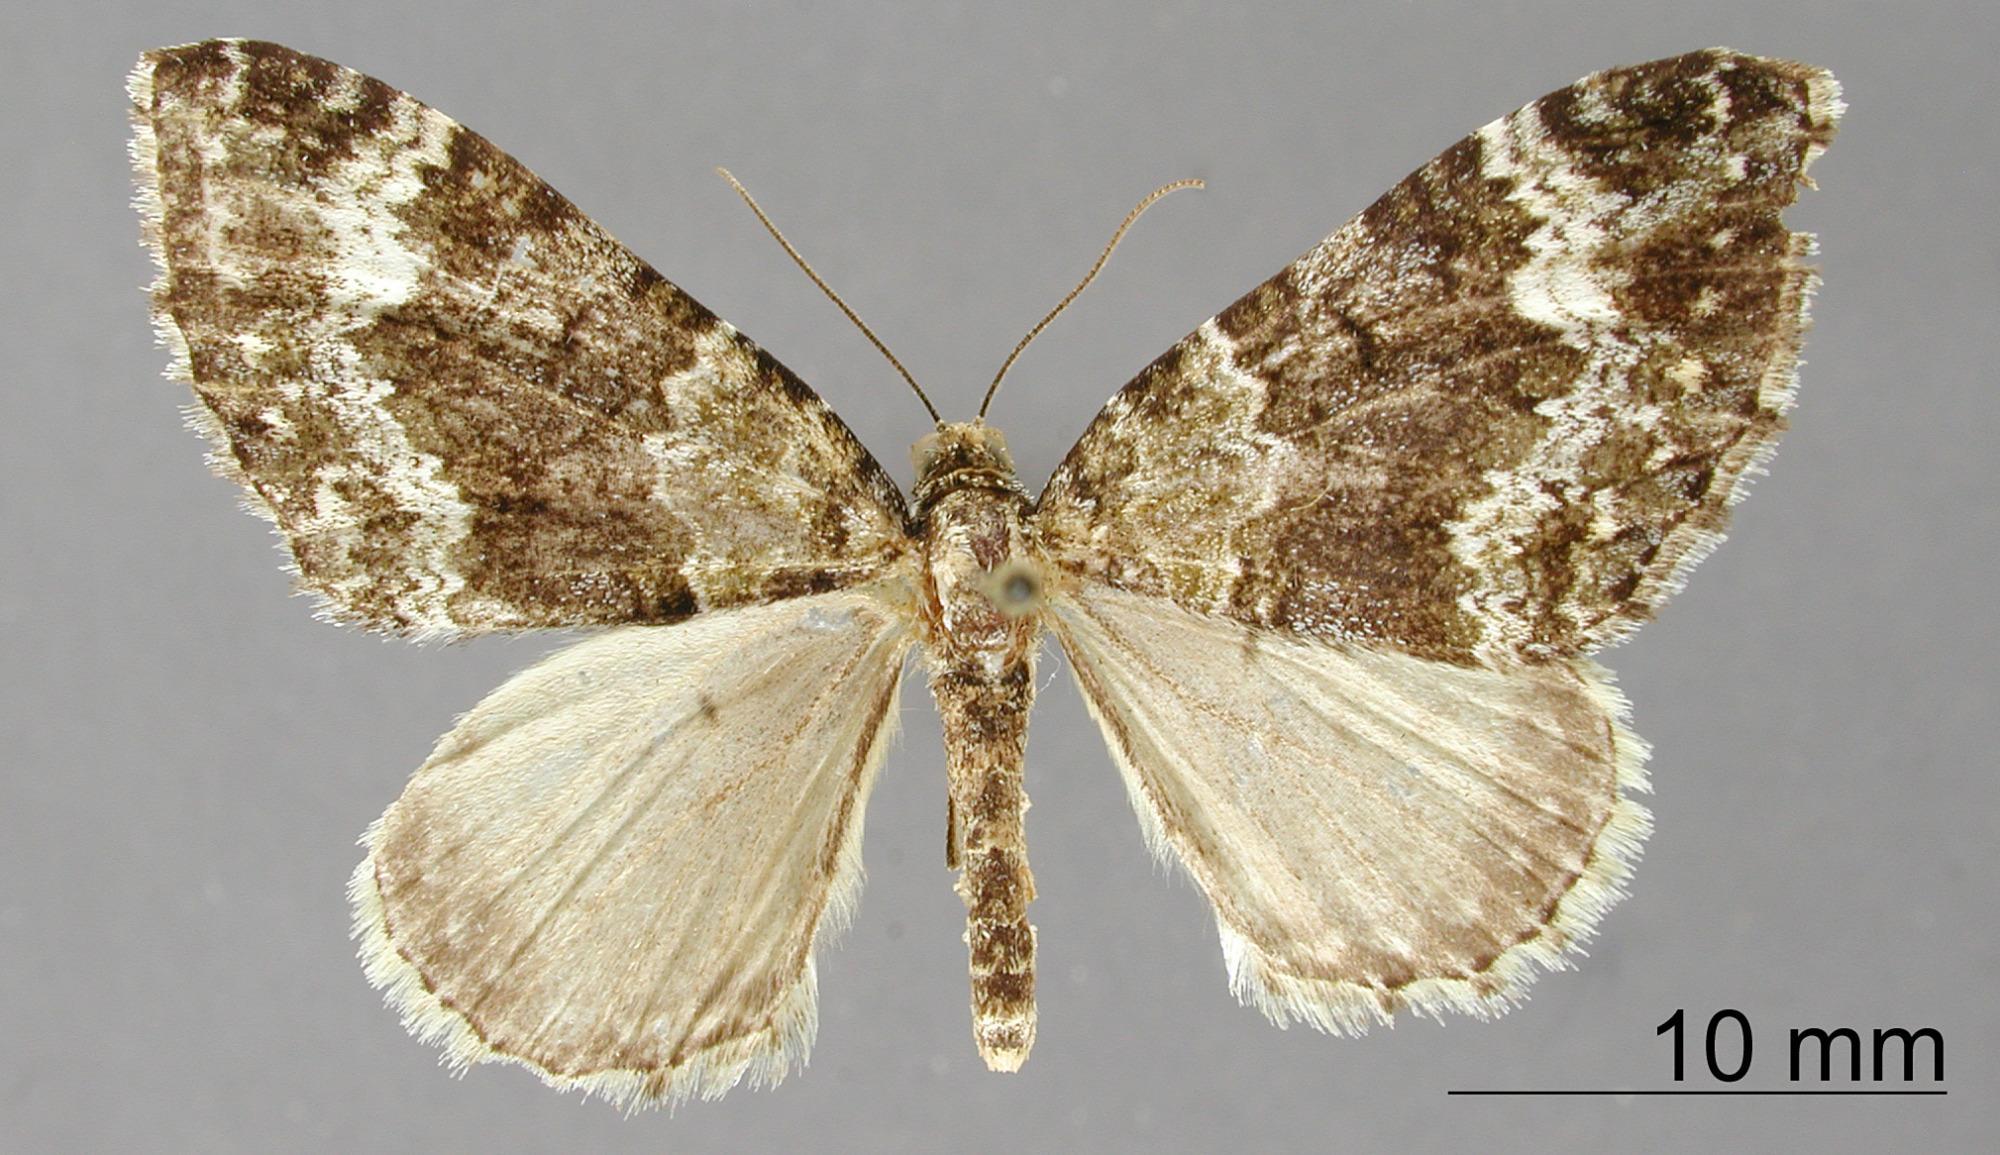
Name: Hammaptera nigrata
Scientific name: Hammaptera nigrata Dognin, 1916
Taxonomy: Animalia, Arthropoda, Insecta, Lepidoptera, Geometridae, Larentiinae
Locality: Agualani, Peru